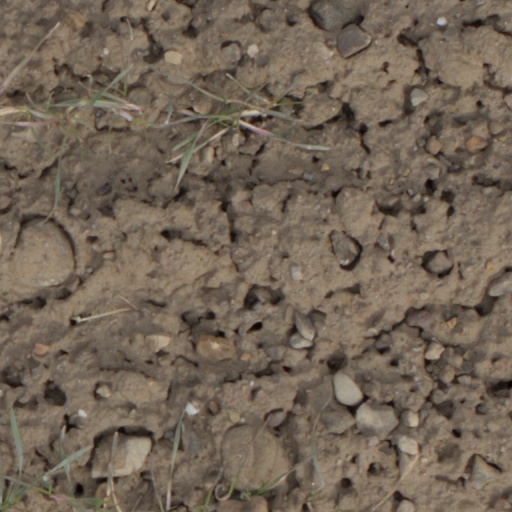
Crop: wheat